Which point is corresponding to the reference point?
Reference image:
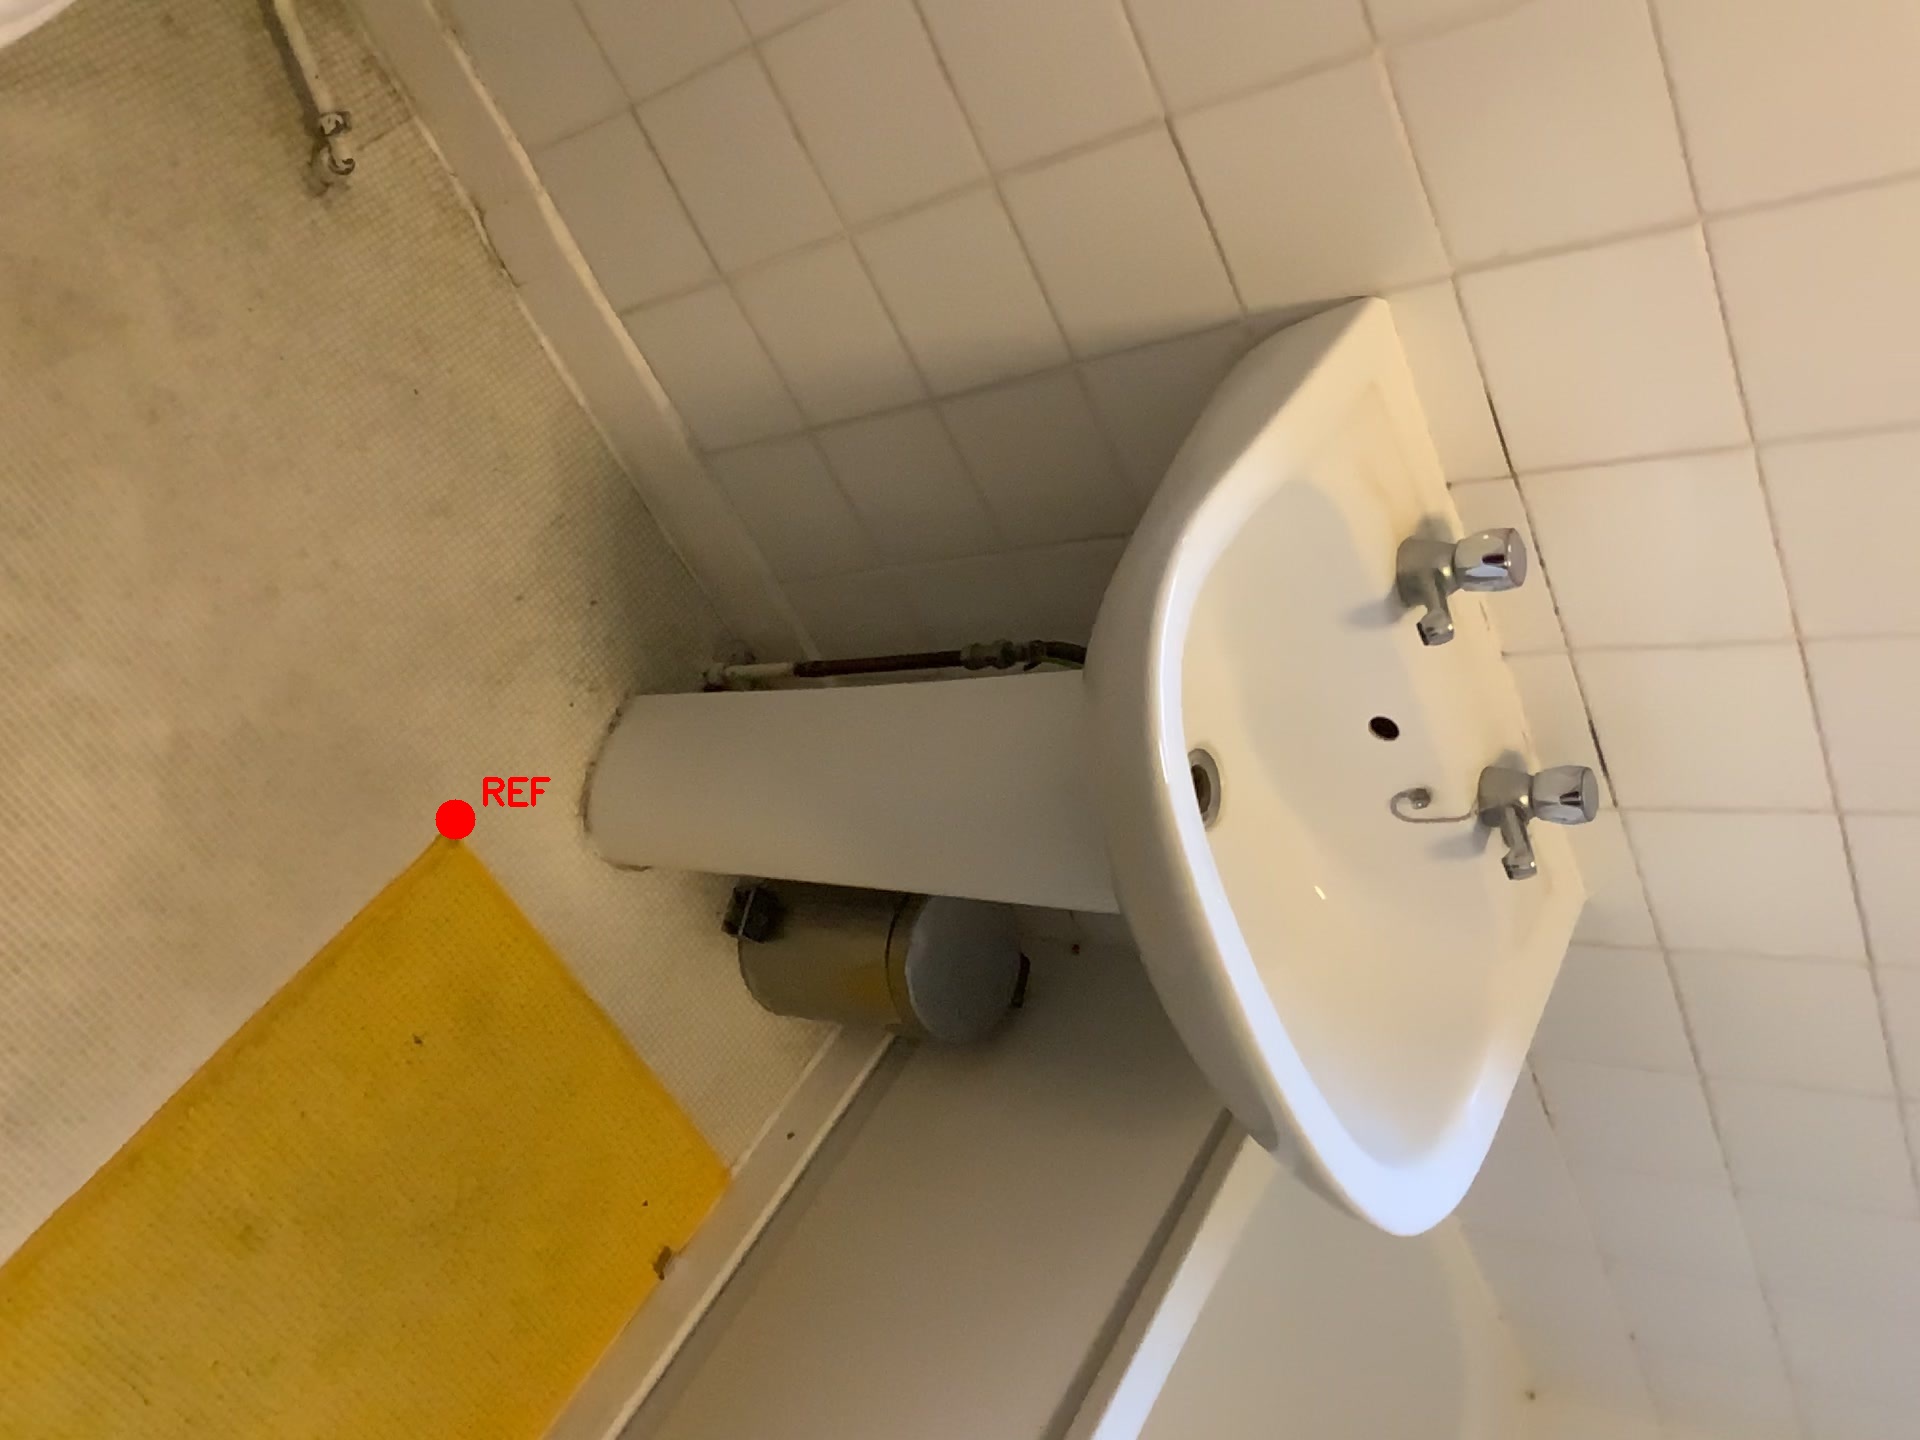
Option image:
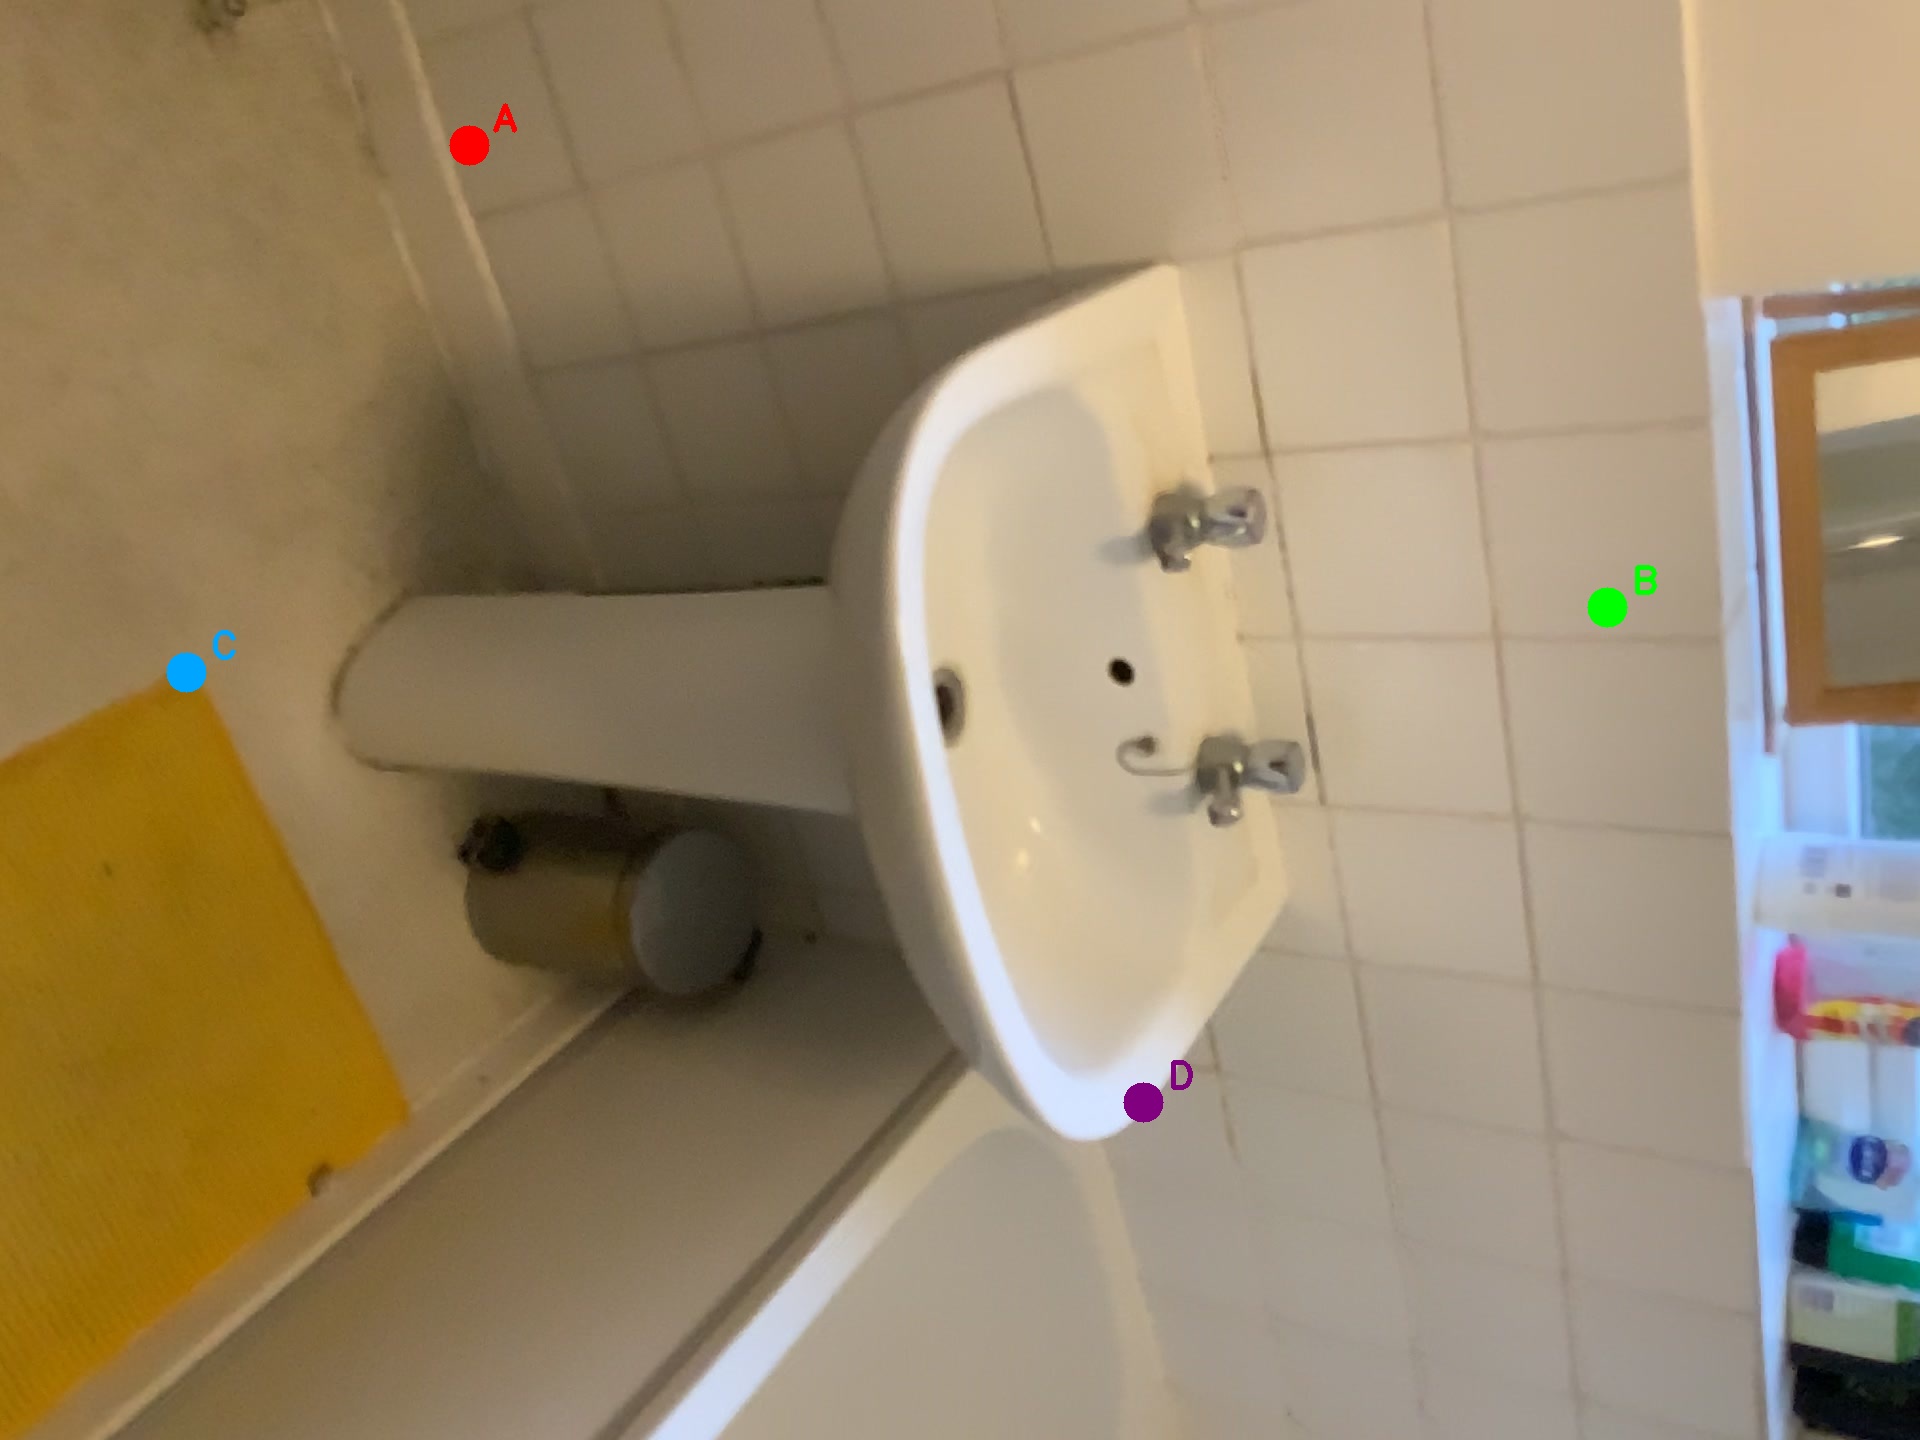
Choices:
Point A
Point B
Point C
Point D
Answer: (C)